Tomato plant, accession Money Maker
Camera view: tilt-top (135 deg); turntable rotation: 60 degrees
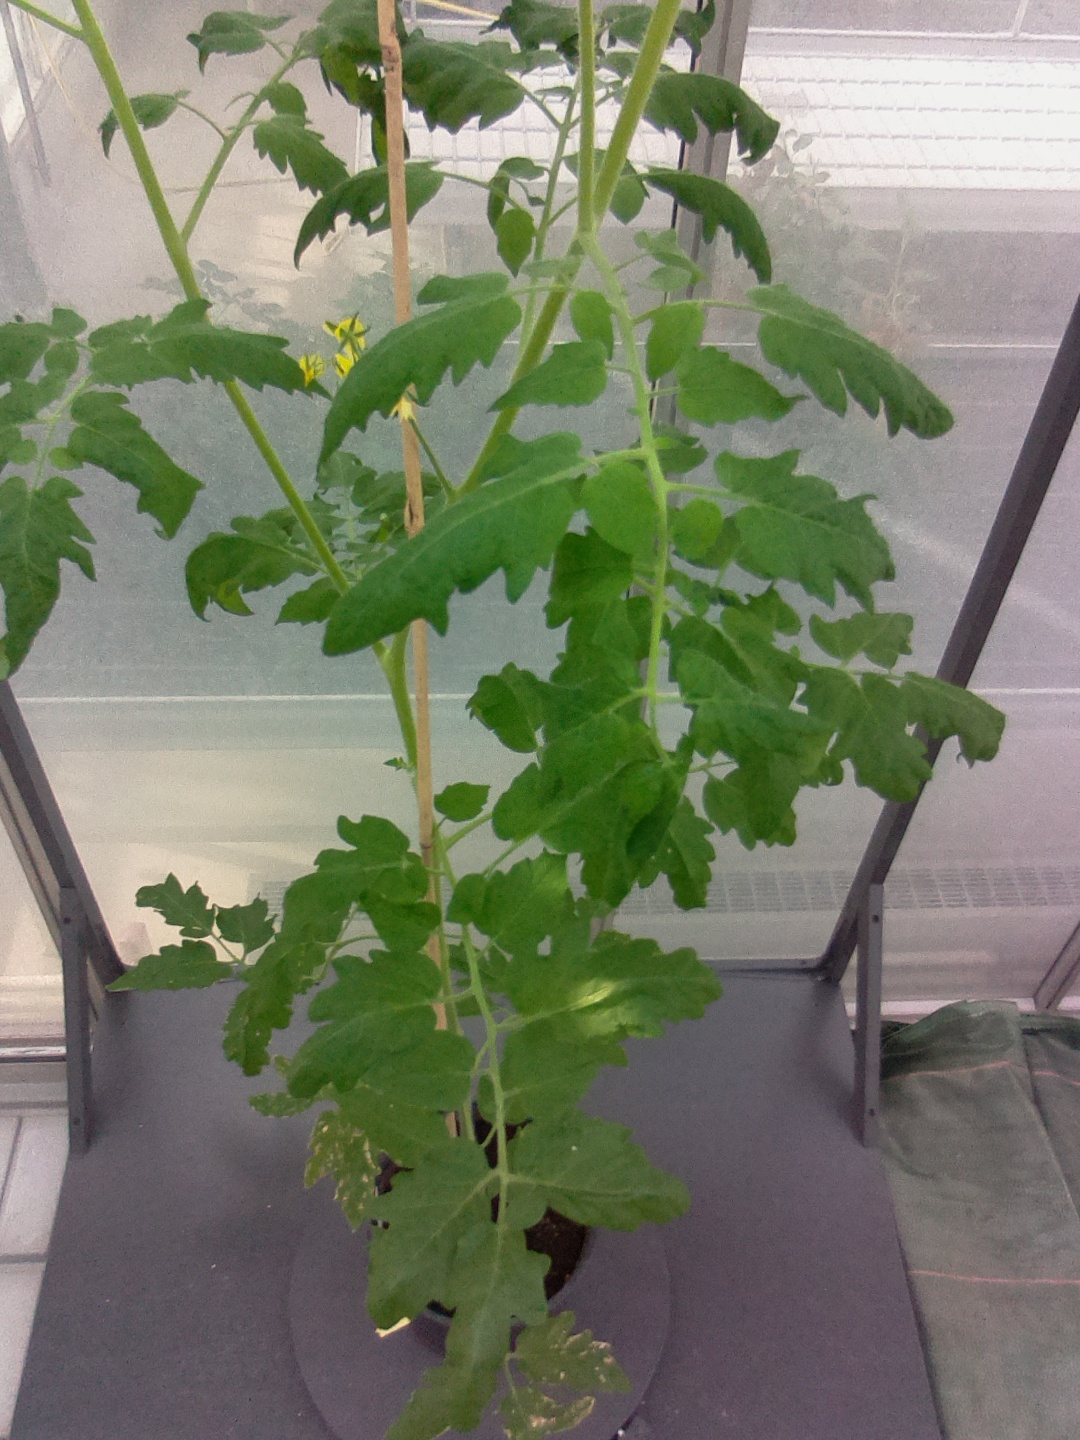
BBCH growth stage 65: Full flowering, 50%-60% of flowers open, first petals falling